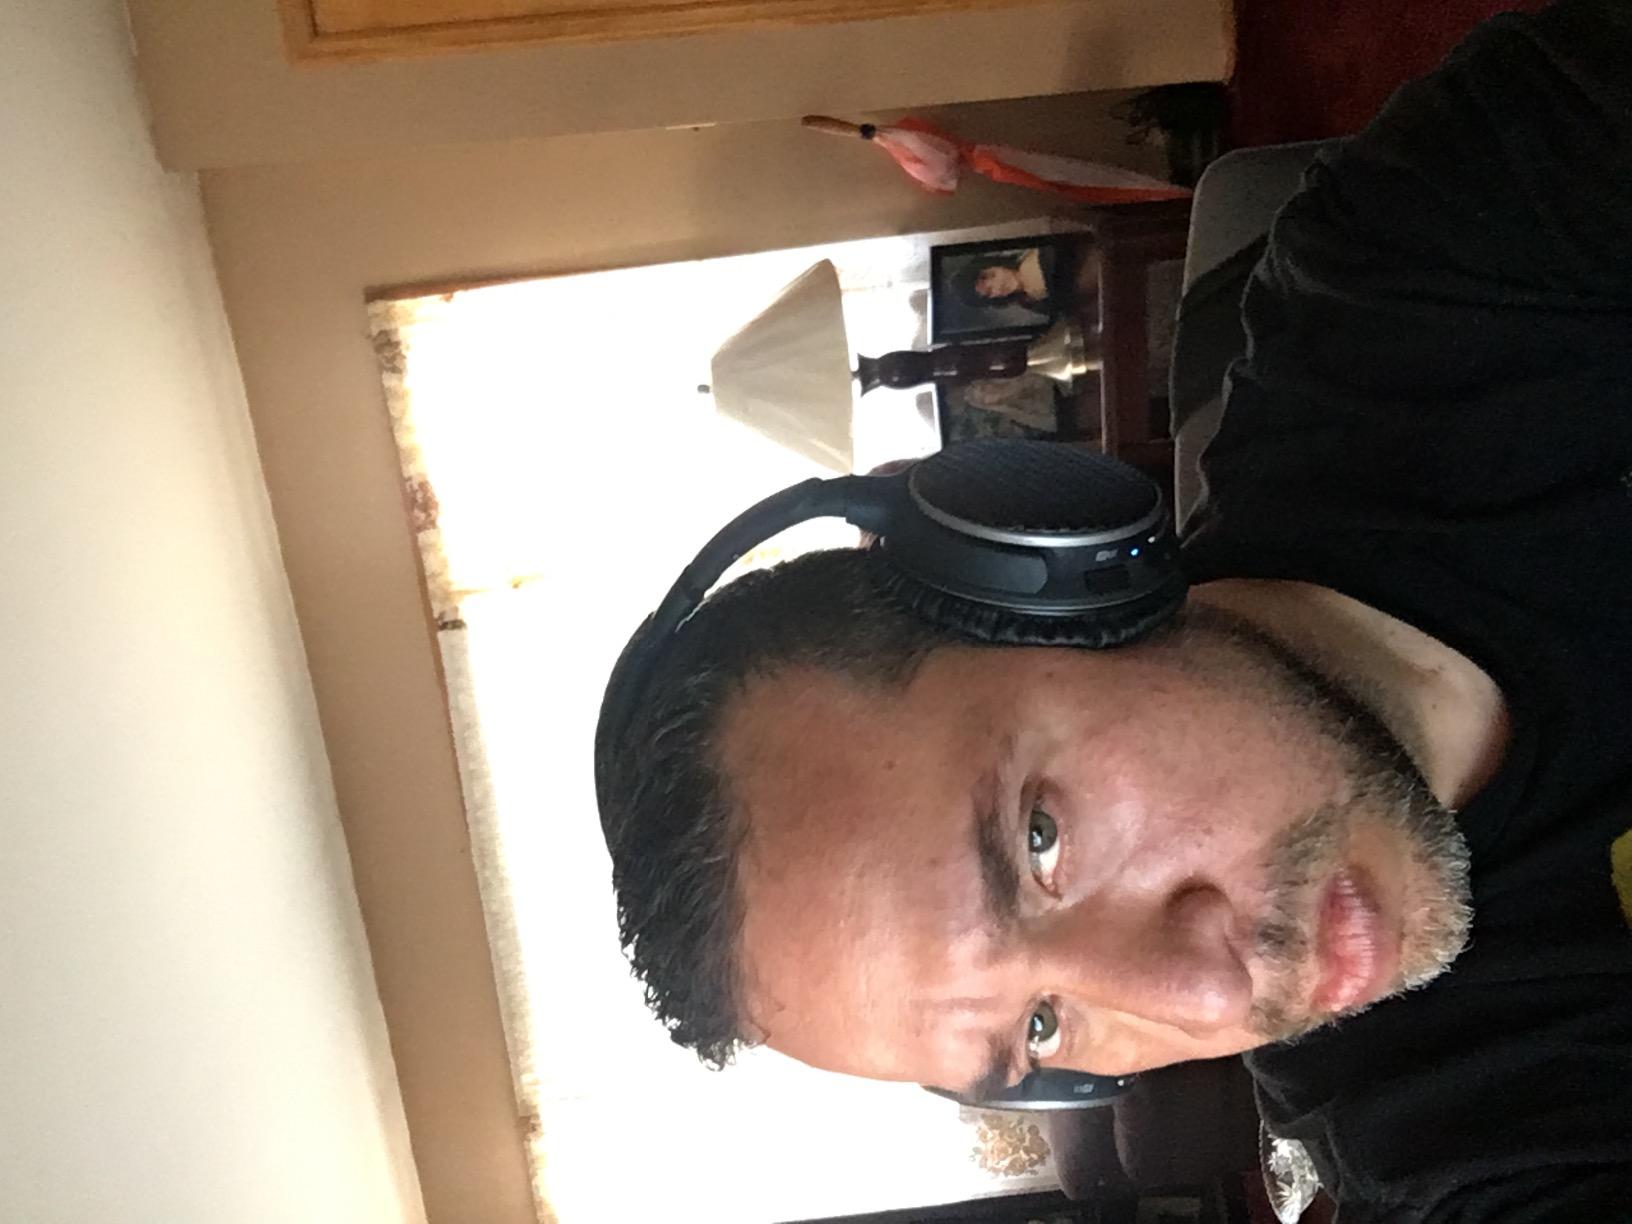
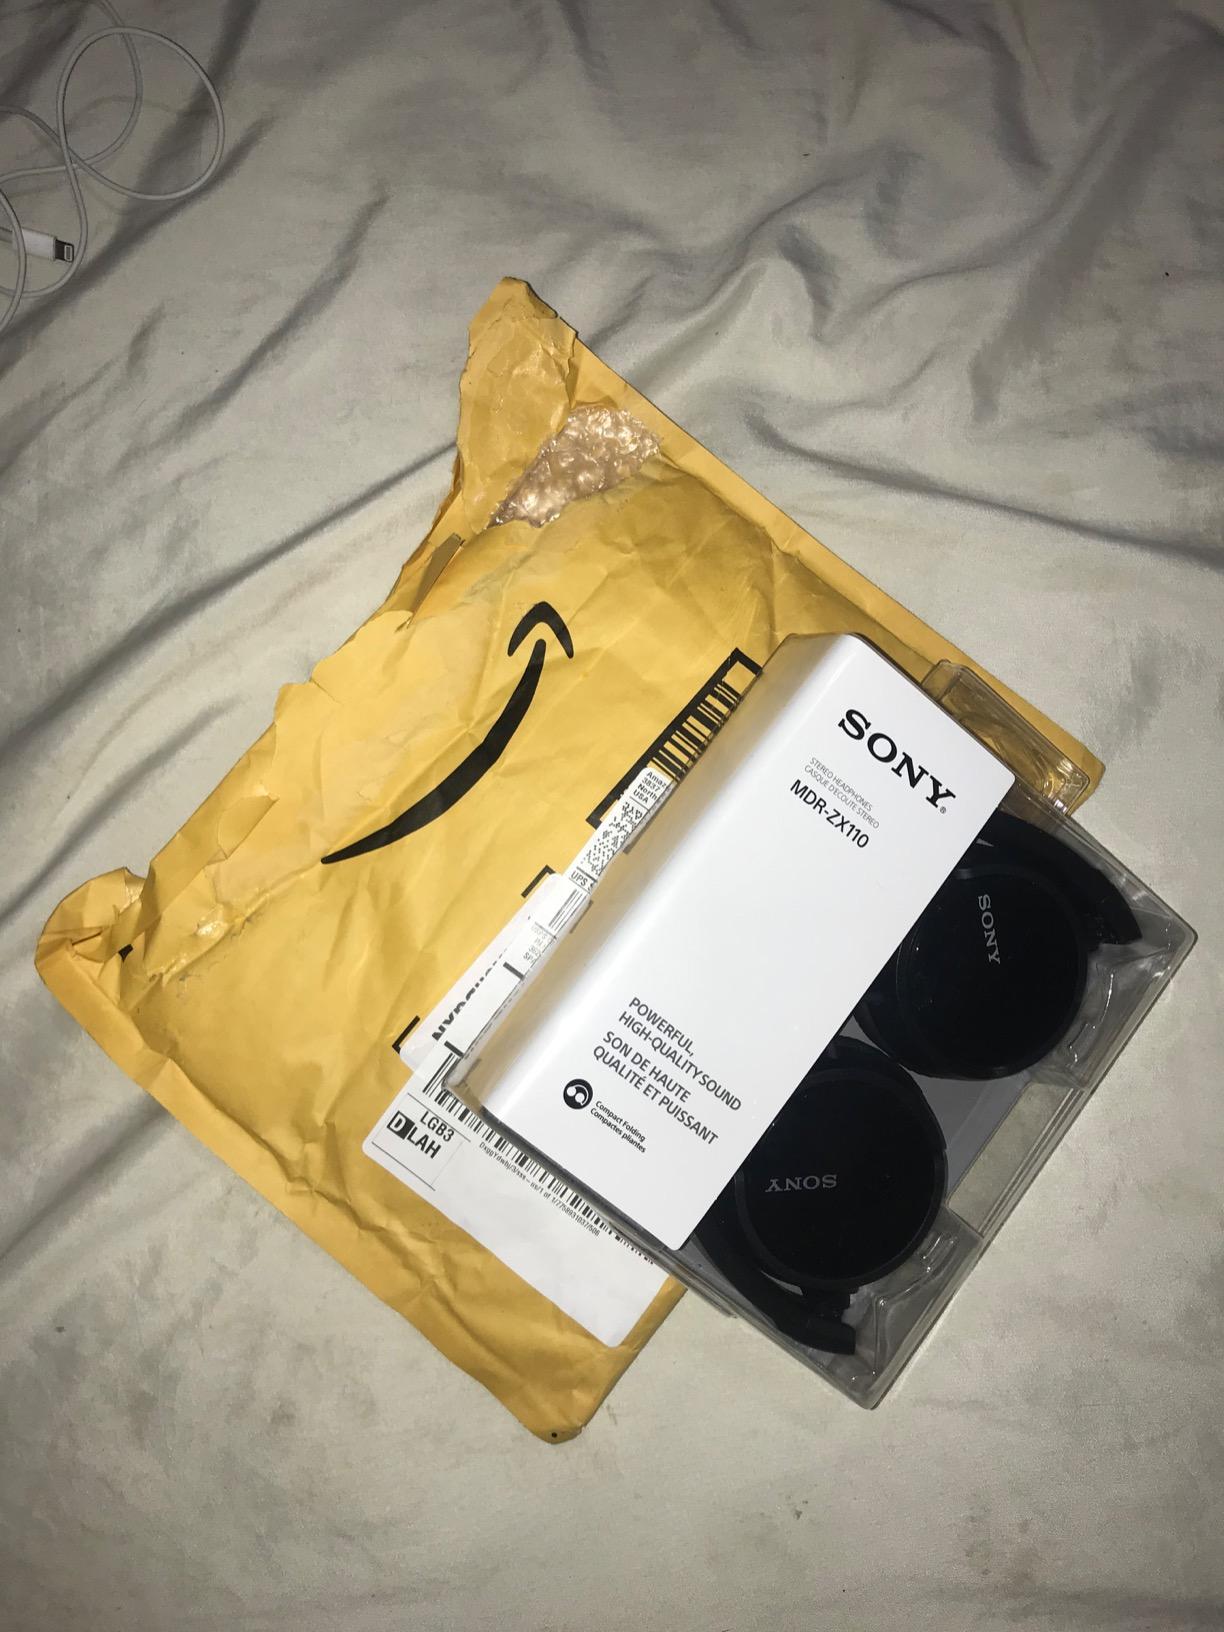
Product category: headphones
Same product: no